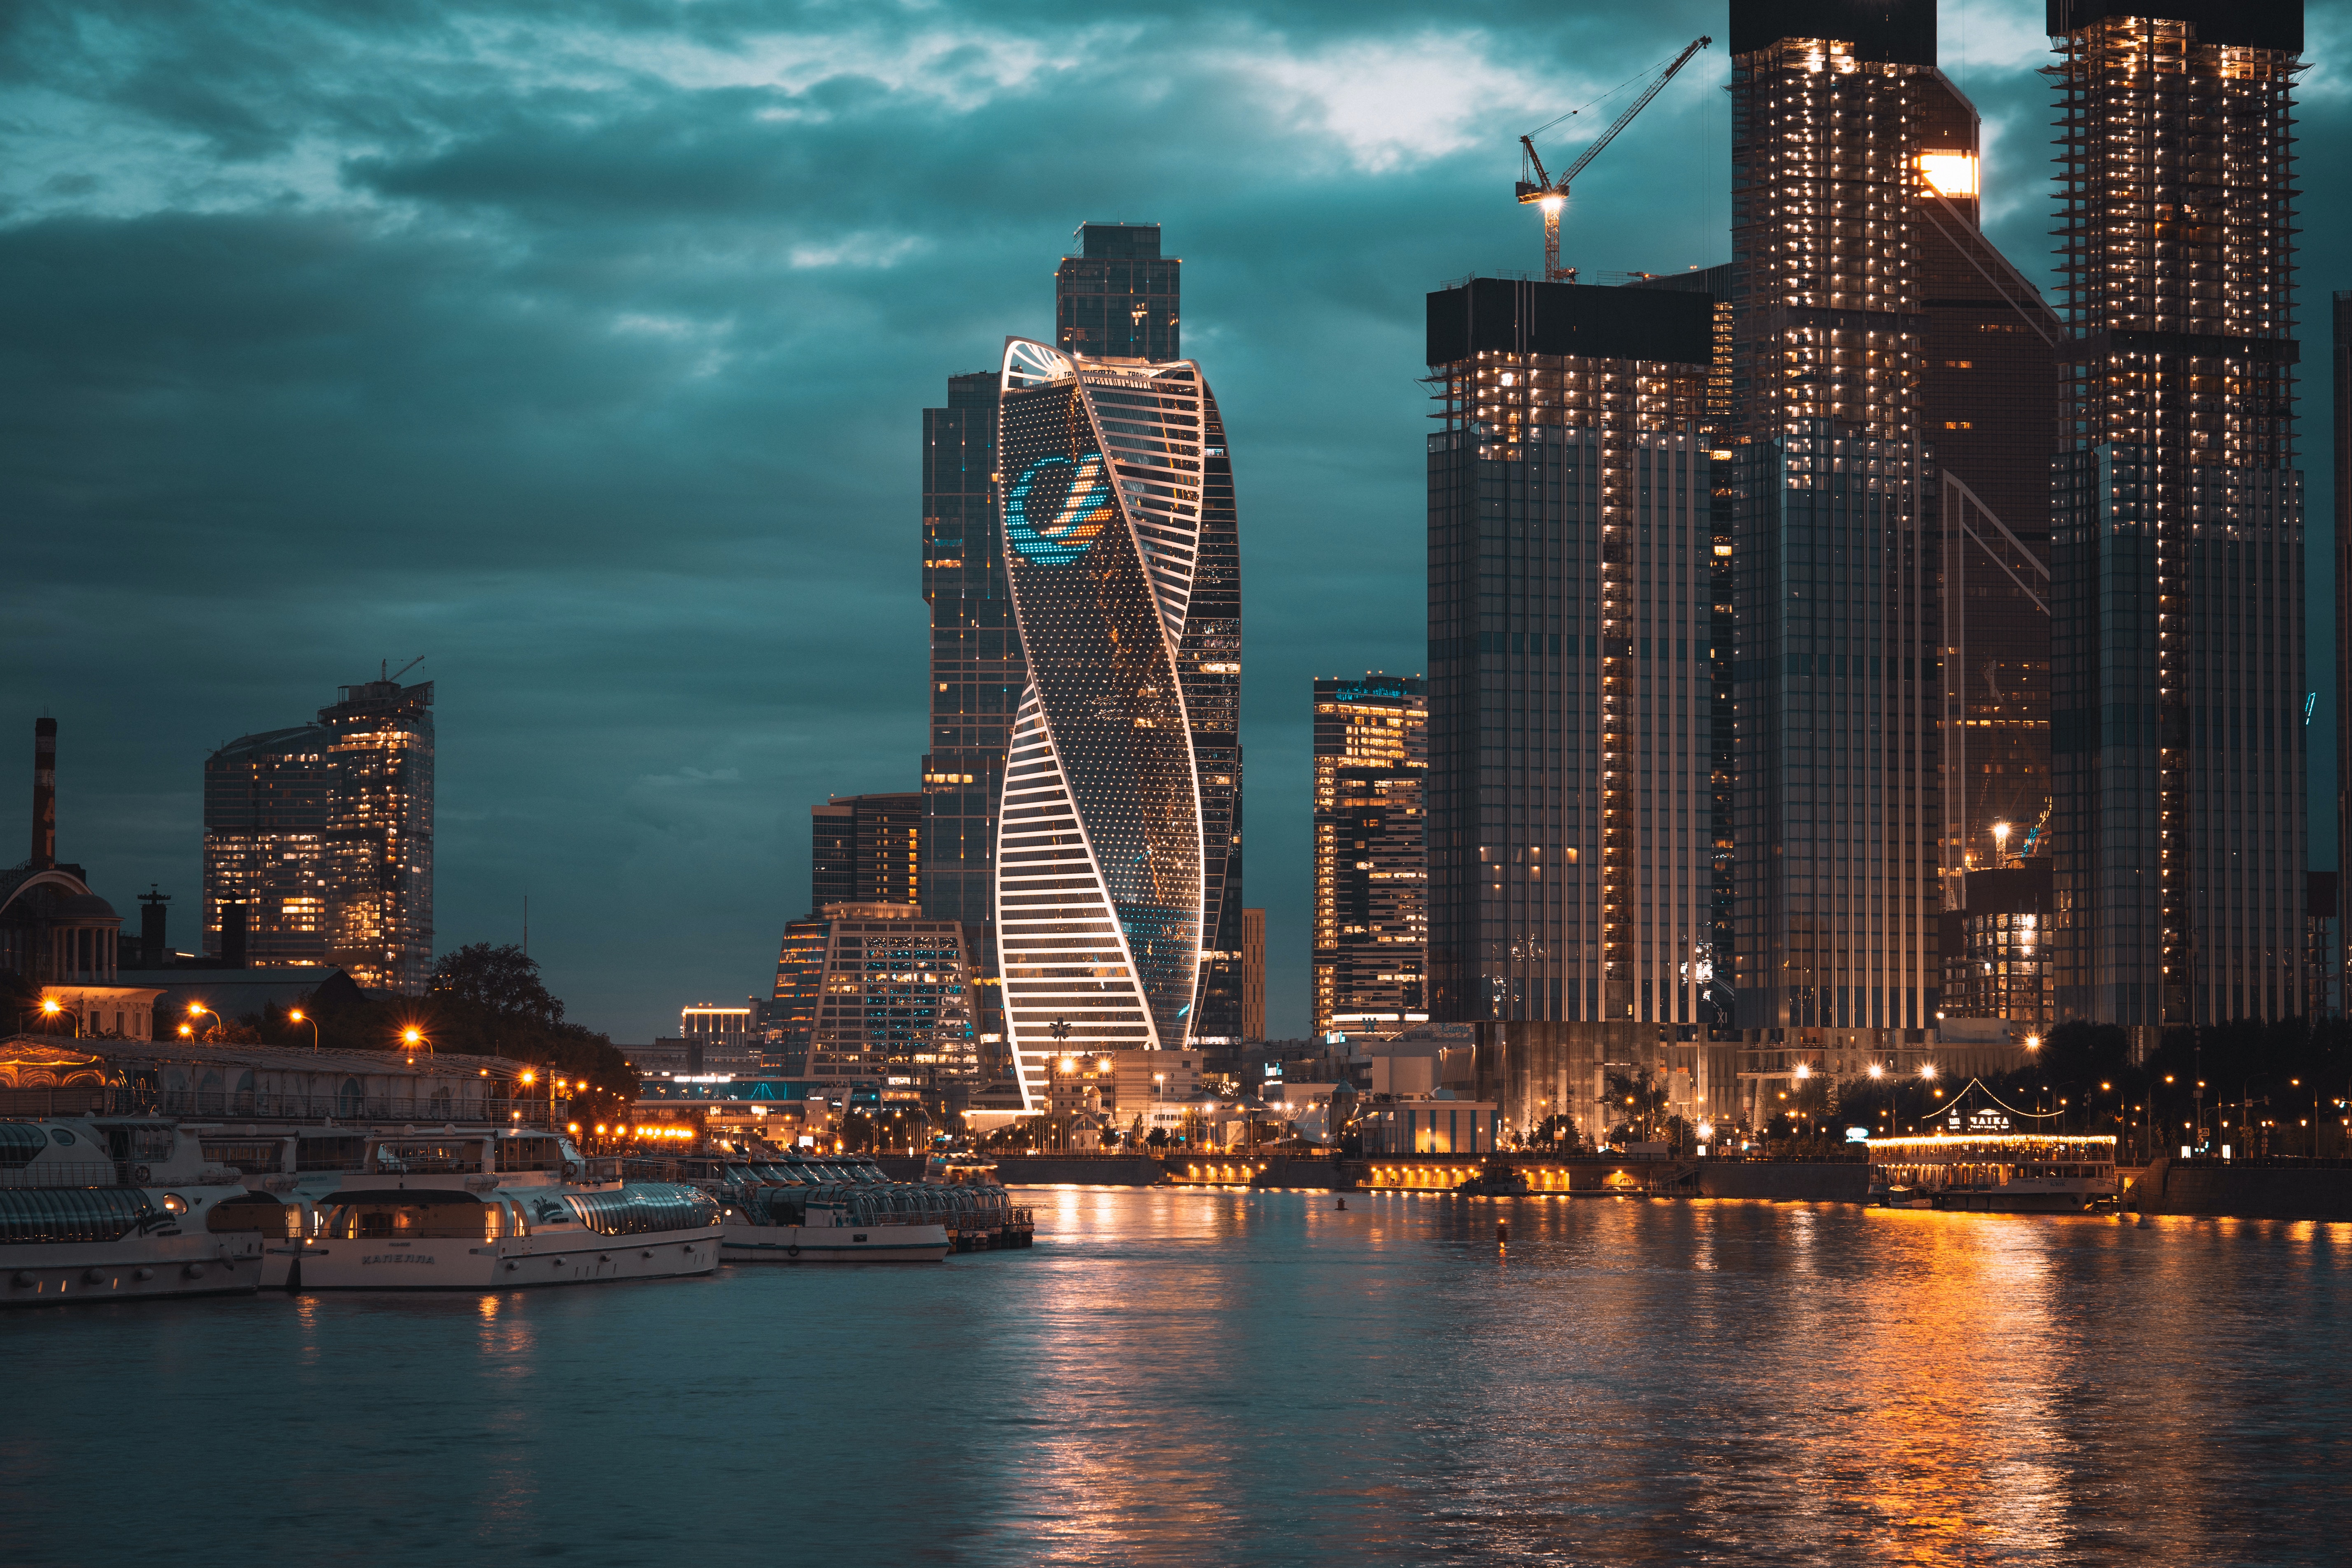
city, skyscraper, water, building, sky, cloud, light, tower, tower block, dusk, cityscape, condominium, lake, world, commercial building, waterway, landmark, metropolitan area, midnight, electricity, metropolis, snapshot, horizon, mixed use, reflection, evening, downtown, harbor, tree, darkness, headquarters, night, skyline, corporate headquarters, apartment, landscape, river, tourist attraction